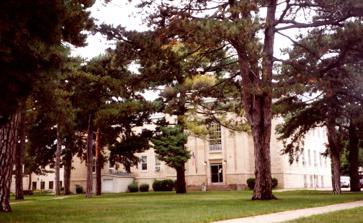
Building: Crawford County Courthouse (Wisconsin)
Country: United States of America
Year built: 1868
United States historic place Crawford County Courthouse U.S. National Register of Historic Places Crawford County Courthouse Interactive map showing the location for Crawford County Courthouse Location 220 N. Beaumont Rd., Prairie du Chien, Wisconsin Coordinates 43°03′17″N 91°08′44″W / 43.05472°N 91.14556°W / 43.05472; -91.14556 ( Crawford County Courthouse ) Area 1 acre (0.40 ha) Built 1867-1868, 1896, 1931 Built by Michael Menges Architectural style Colonial Revival, Italianate, Georgian Revival MPS County Courthouses of Wisconsin TR NRHP reference No. 82000645 Added to NRHP March 9, 1982 The Crawford County Courthouse is located in Prairie du Chien, Wisconsin . History The courthouse was built with dolomitic limestone quarried in Bridgeport, Wisconsin . The basement was originally a jail that likely predated the rest of the building. It was used as such until 1896, when a separate building was completed. The courthouse was listed on the National Register of Historic Places in 1982, and on the State Register of Historic Places in 1989. References